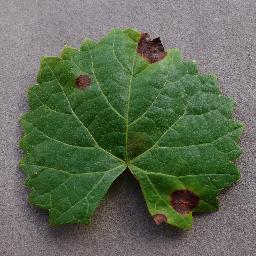
Label: Grape___Black_rot